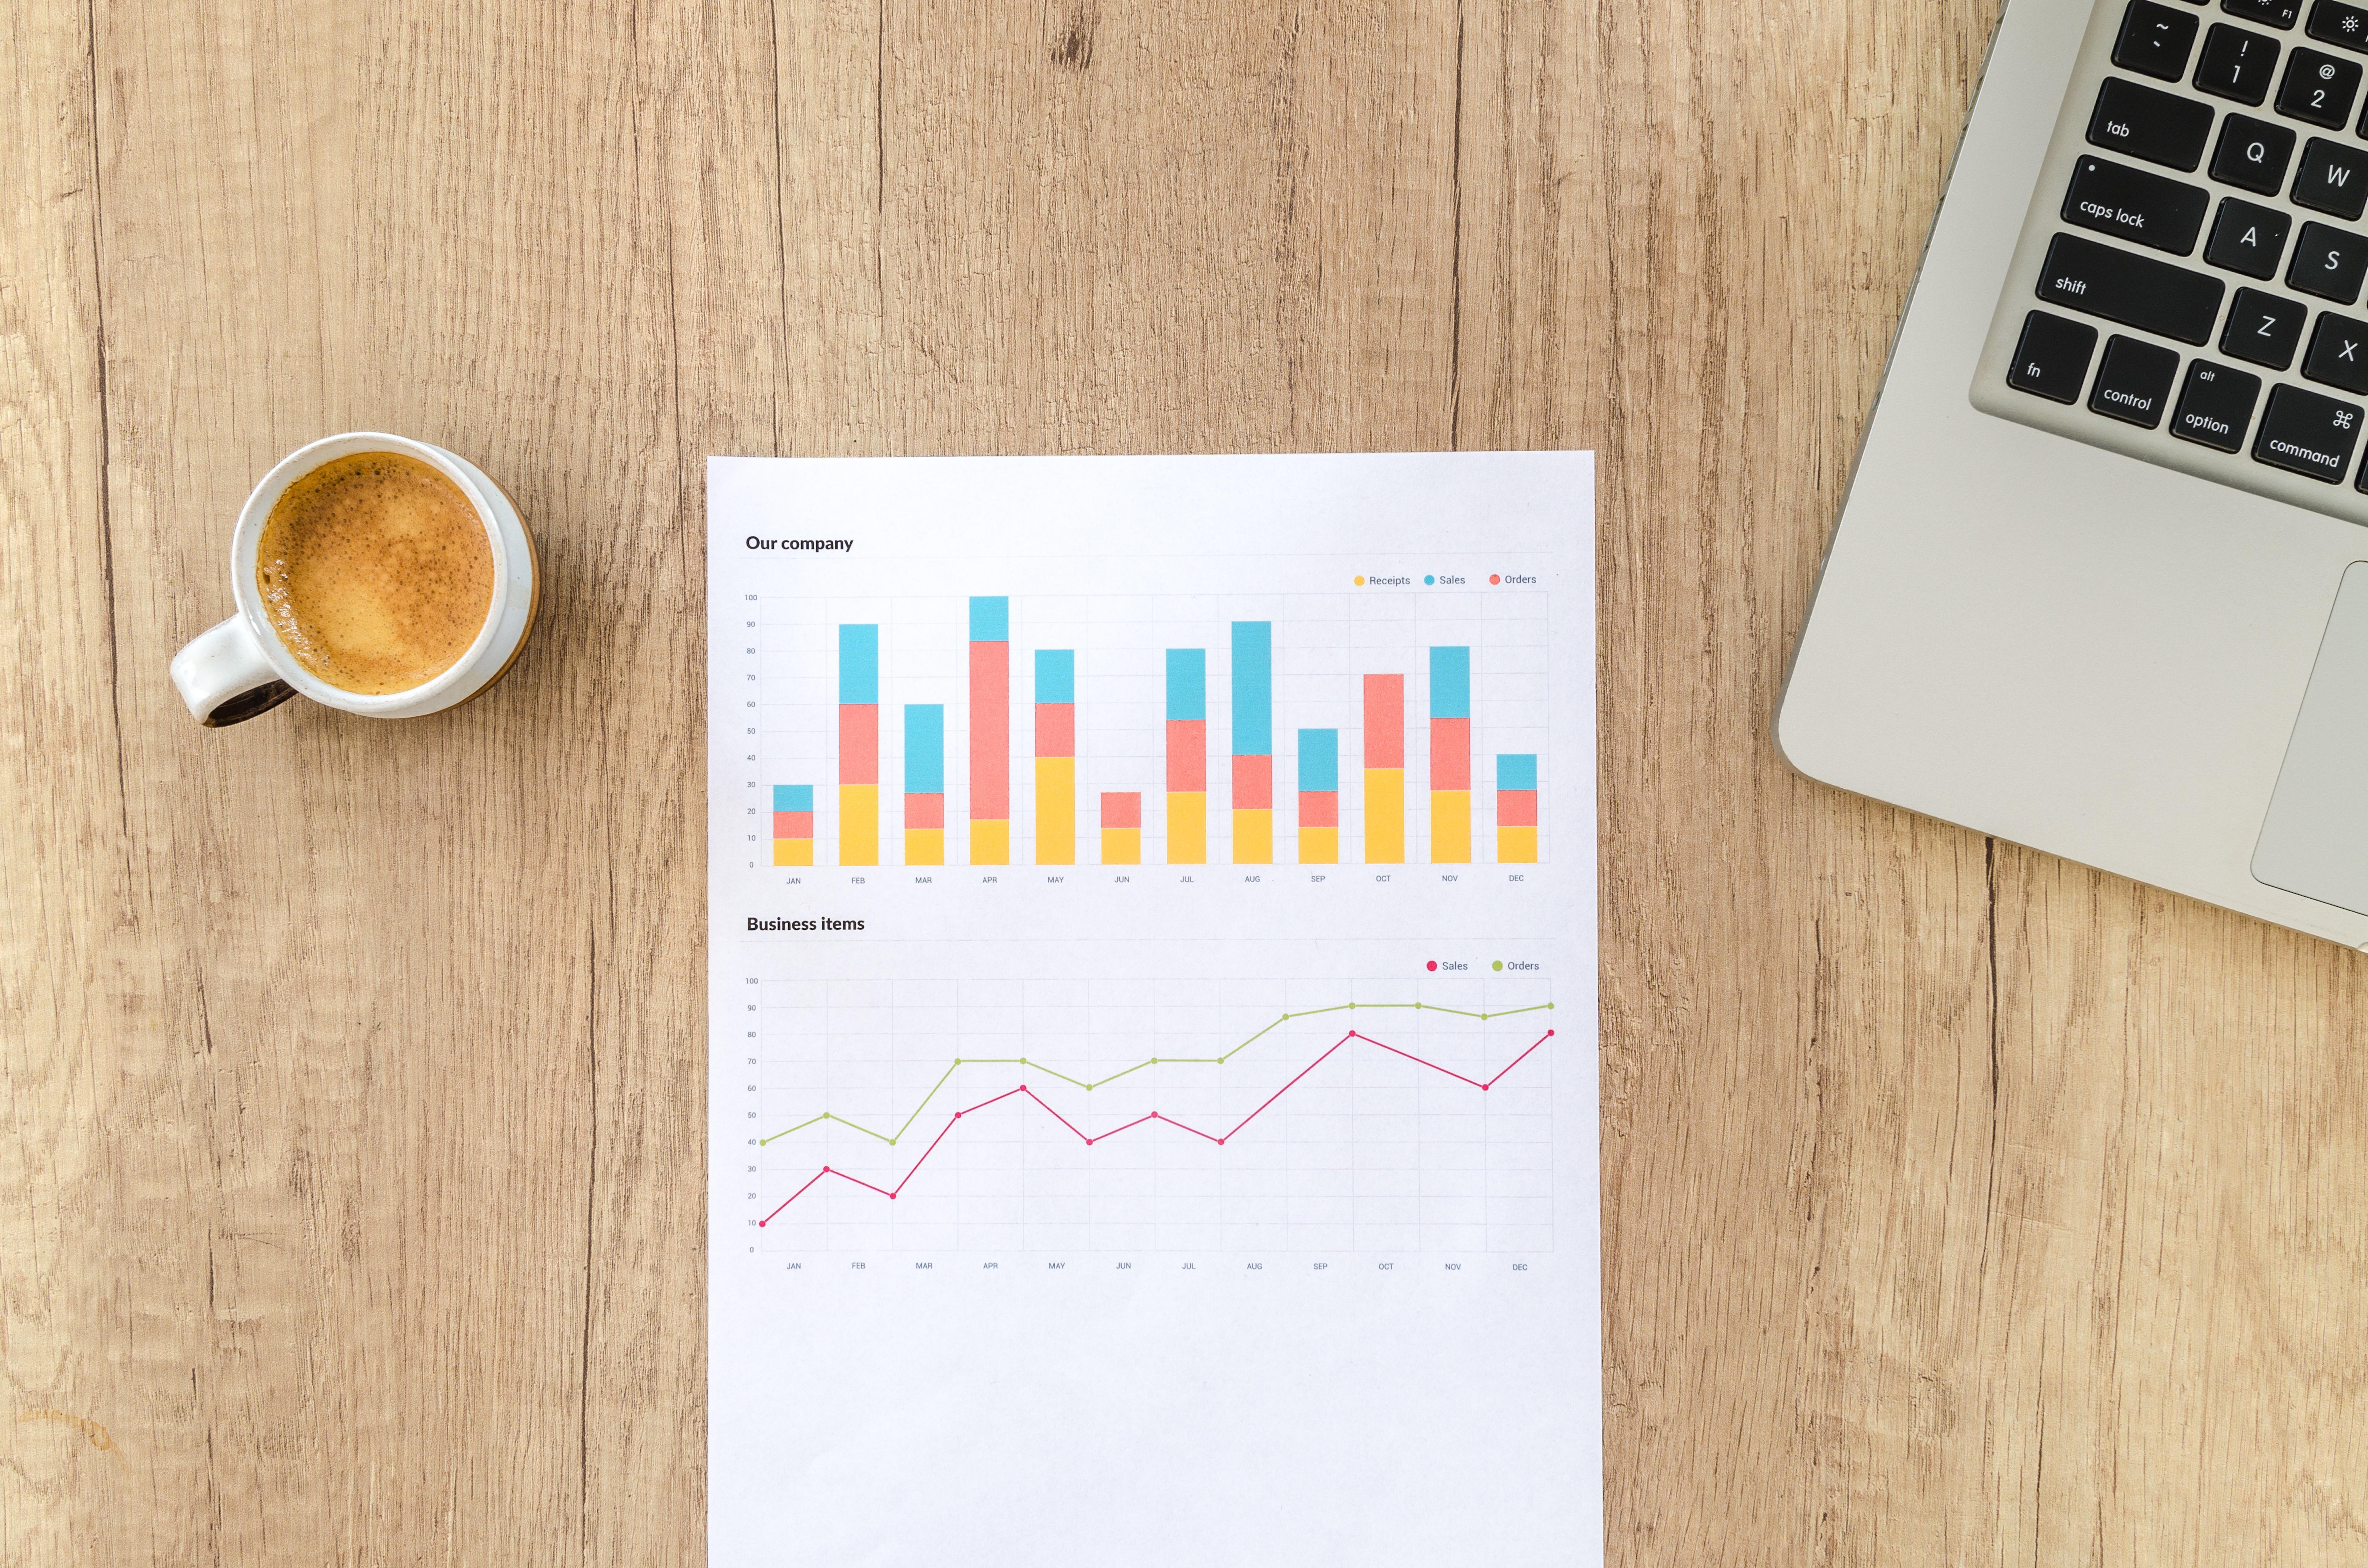
design, font, tableware, wood, stationery, logo, wood stain, drinkware, pattern, brand, pencil, rectangle